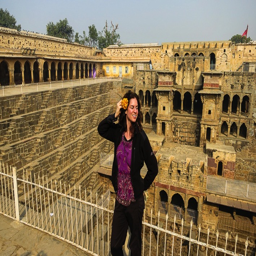
can you believe the size